Ann Baring, Baroness Ashburton

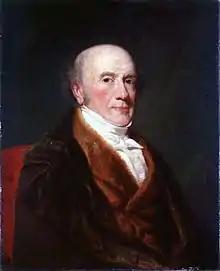
1842 portrait of her husband, Lord Ashburton, by George Peter Alexander Healy

On 23 August 1798, Ann was married to Alexander Baring (1774–1848), a son of Harriet Herring and Sir Francis Baring, 1st Baronet. Among his siblings were Sir Thomas Baring, 2nd Baronet and Henry Baring (an MP for Bossiney and Colchester), His father, alongside his uncle John Baring, established the London merchant house of John and Francis Baring Company, which eventually became Barings Bank. Together, Ann and Alexander had nine children: